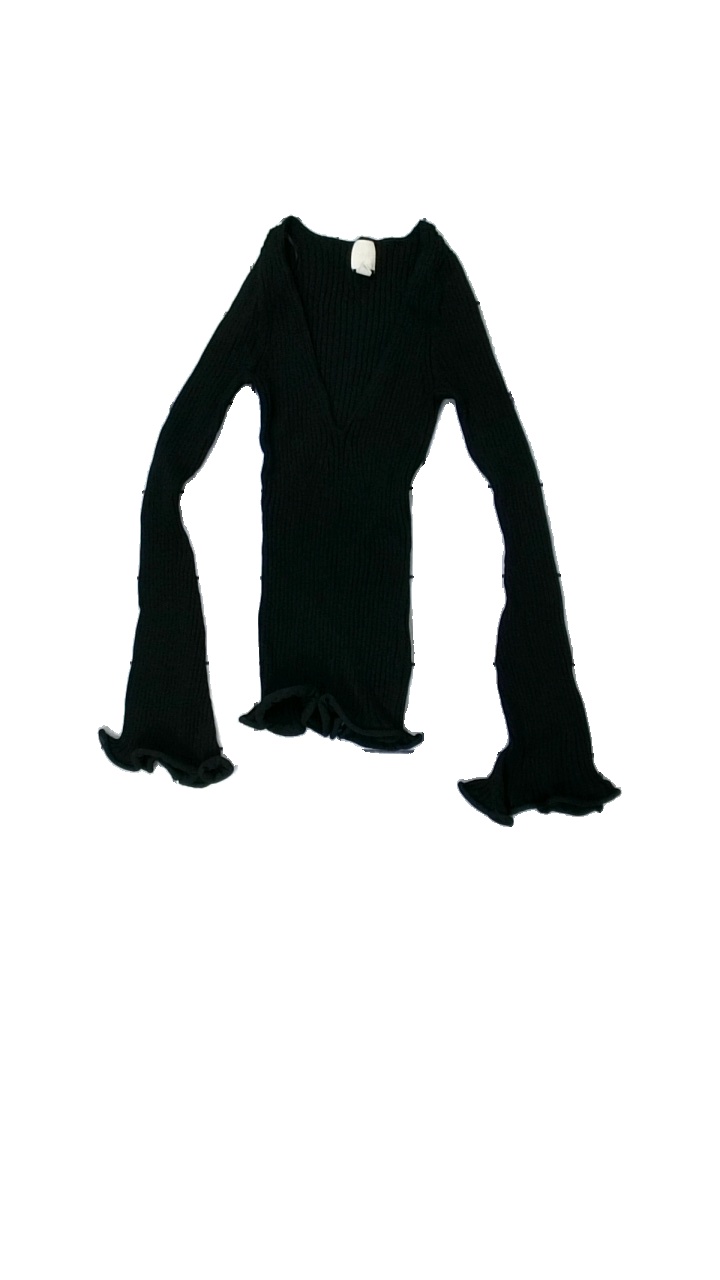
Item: Top (Ladies)
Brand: H&m
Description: svart långärmad tröja med fläck på arm
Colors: Black
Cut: Regular
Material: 55% viscose 45% nylone
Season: All
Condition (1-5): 3
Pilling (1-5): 5
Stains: Major
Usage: Export
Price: <50